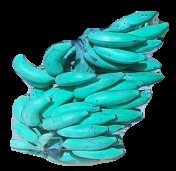
Variety: elakki-bale
Grade: grade3